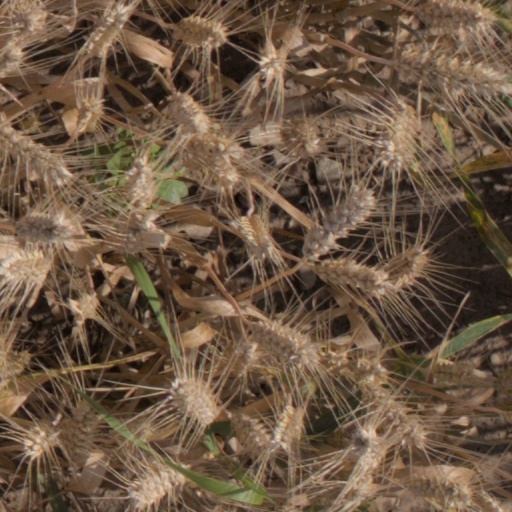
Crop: wheat